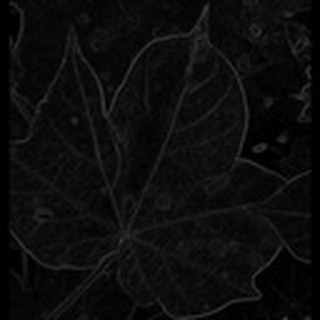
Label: cotton_target_spot